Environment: real
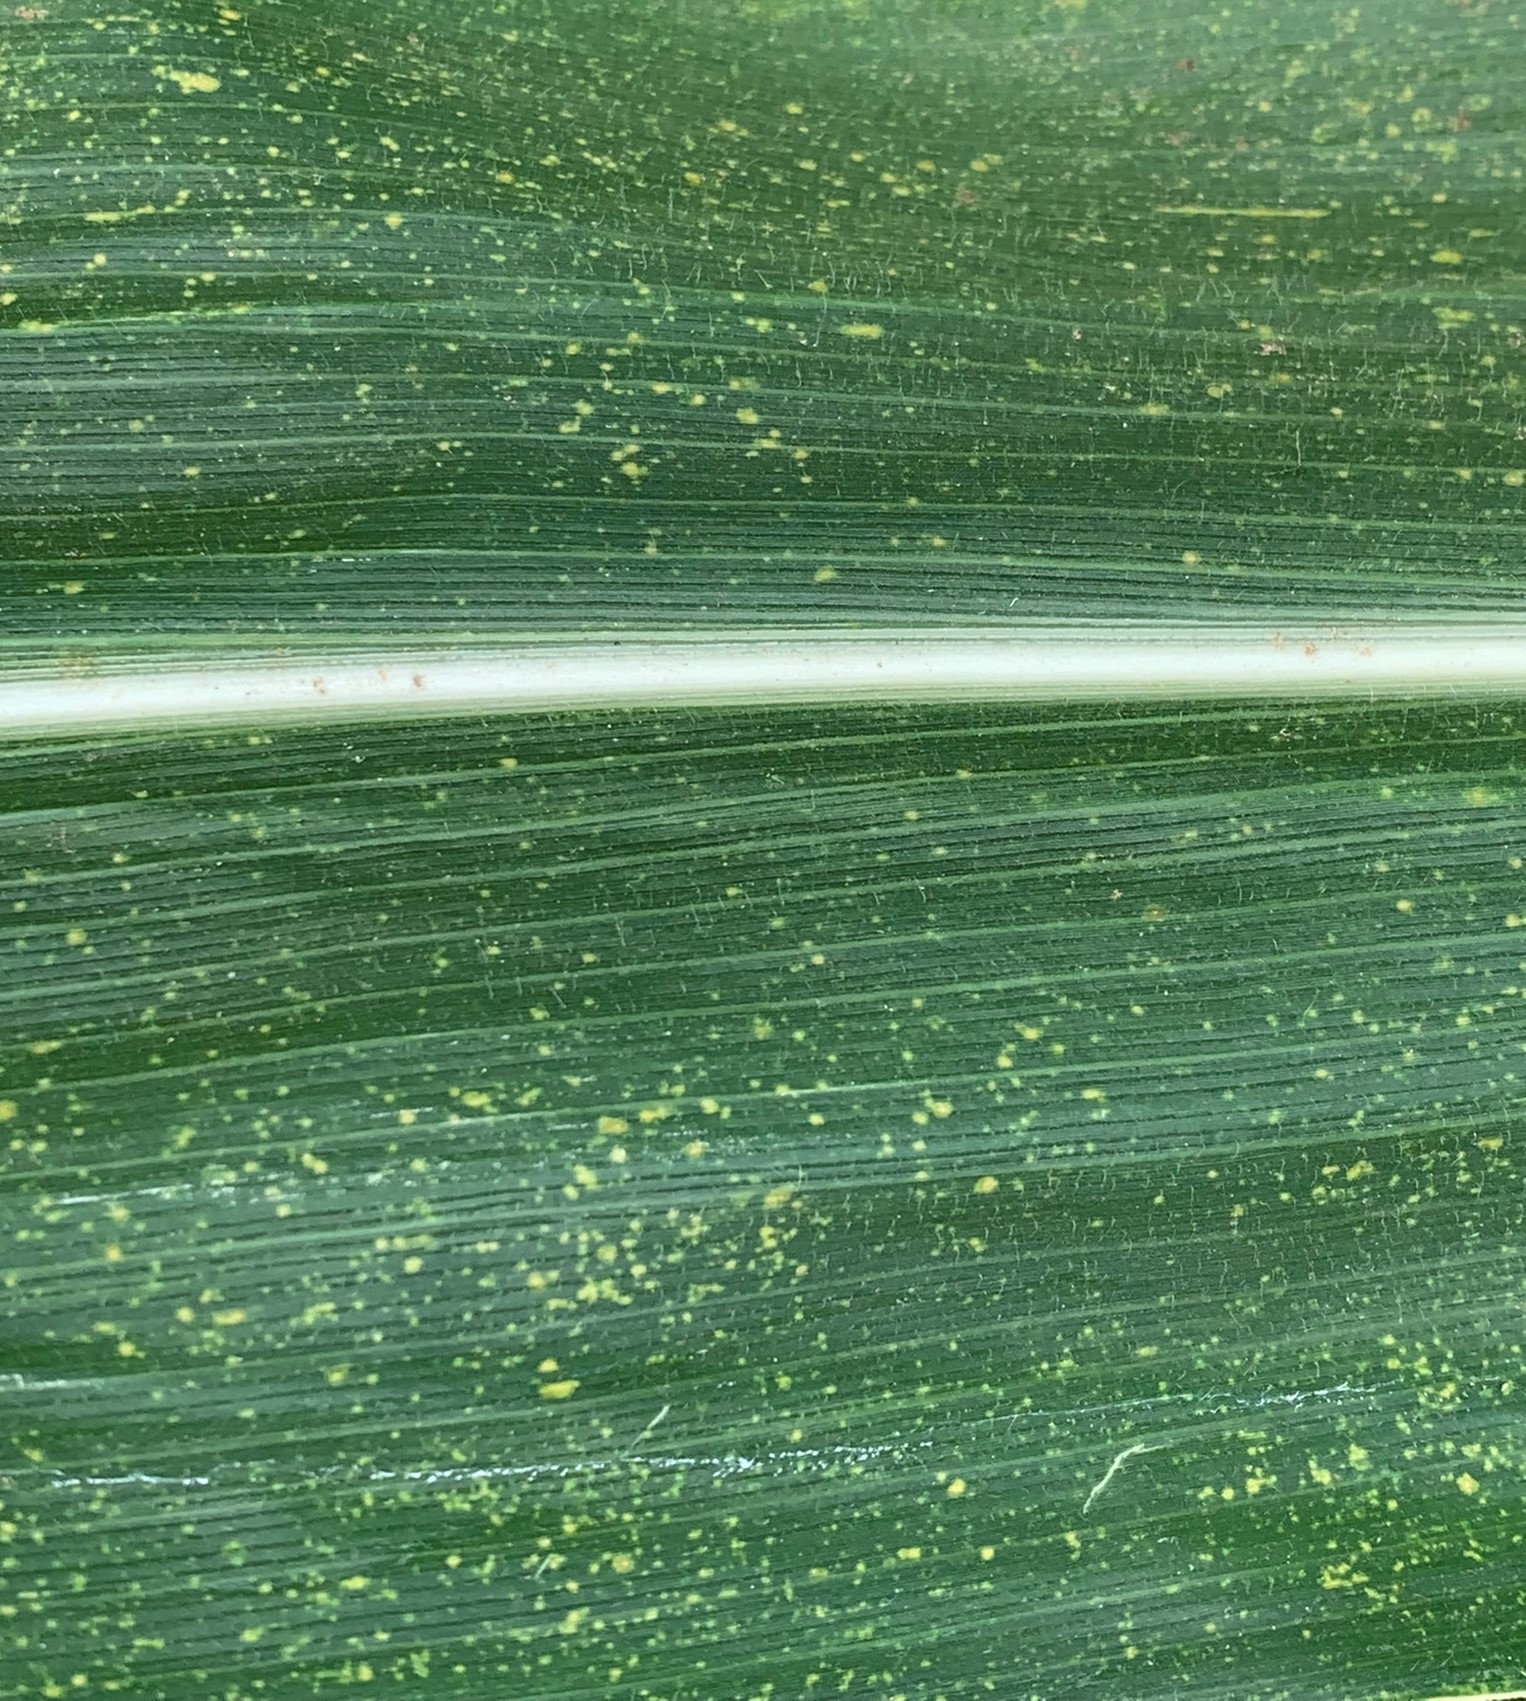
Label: lethal_necrosis